Hasan Piker

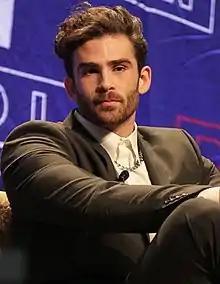
Piker at Politicon 2018

Hasan Doğan Piker (born July 25, 1991), also known as HasanAbi, is a Turkish-American online streamer, YouTuber, influencer, and left-wing political commentator. His streams typically consist of political and social commentary, gaming, and media consumption. As of 2025, Piker is the twenty-second-most-subscribed channel on the streaming platform Twitch.